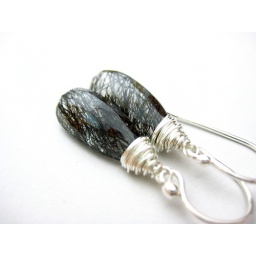
black rutilated quartz elongated pear biolettes wrapped in sterling silver. sterling silver balled end earwires